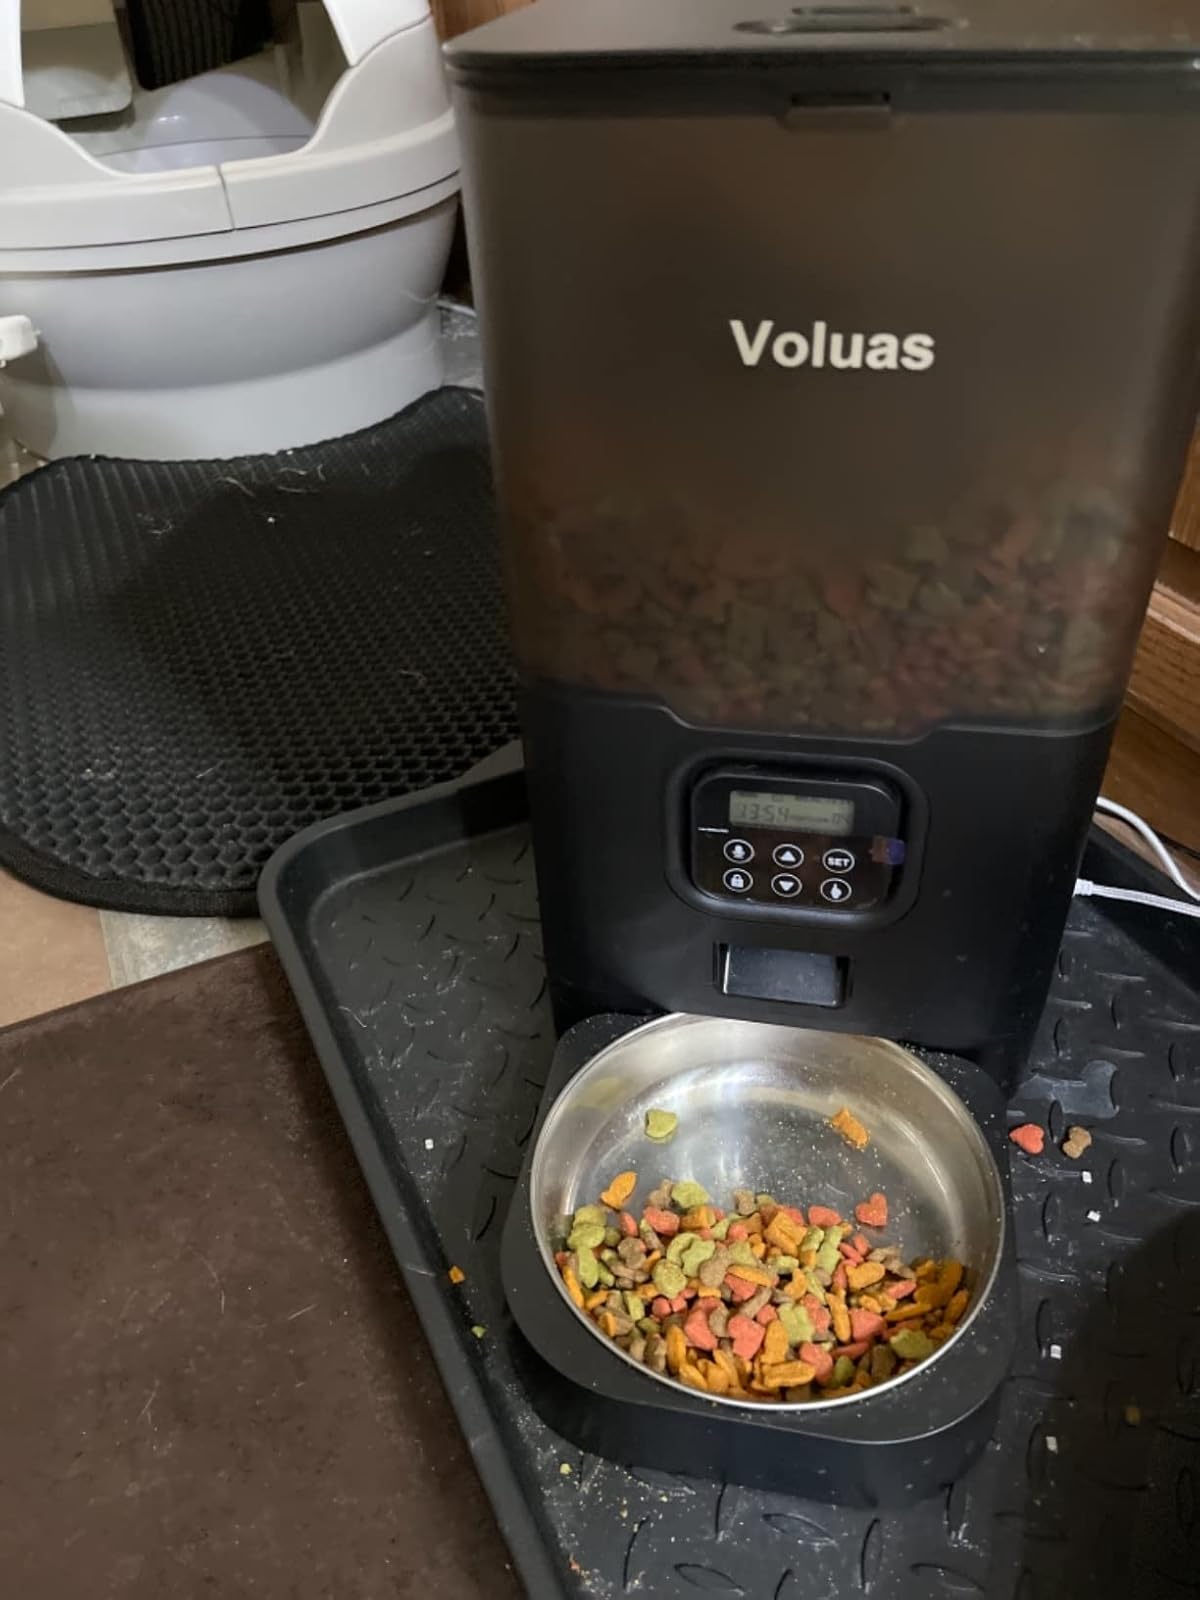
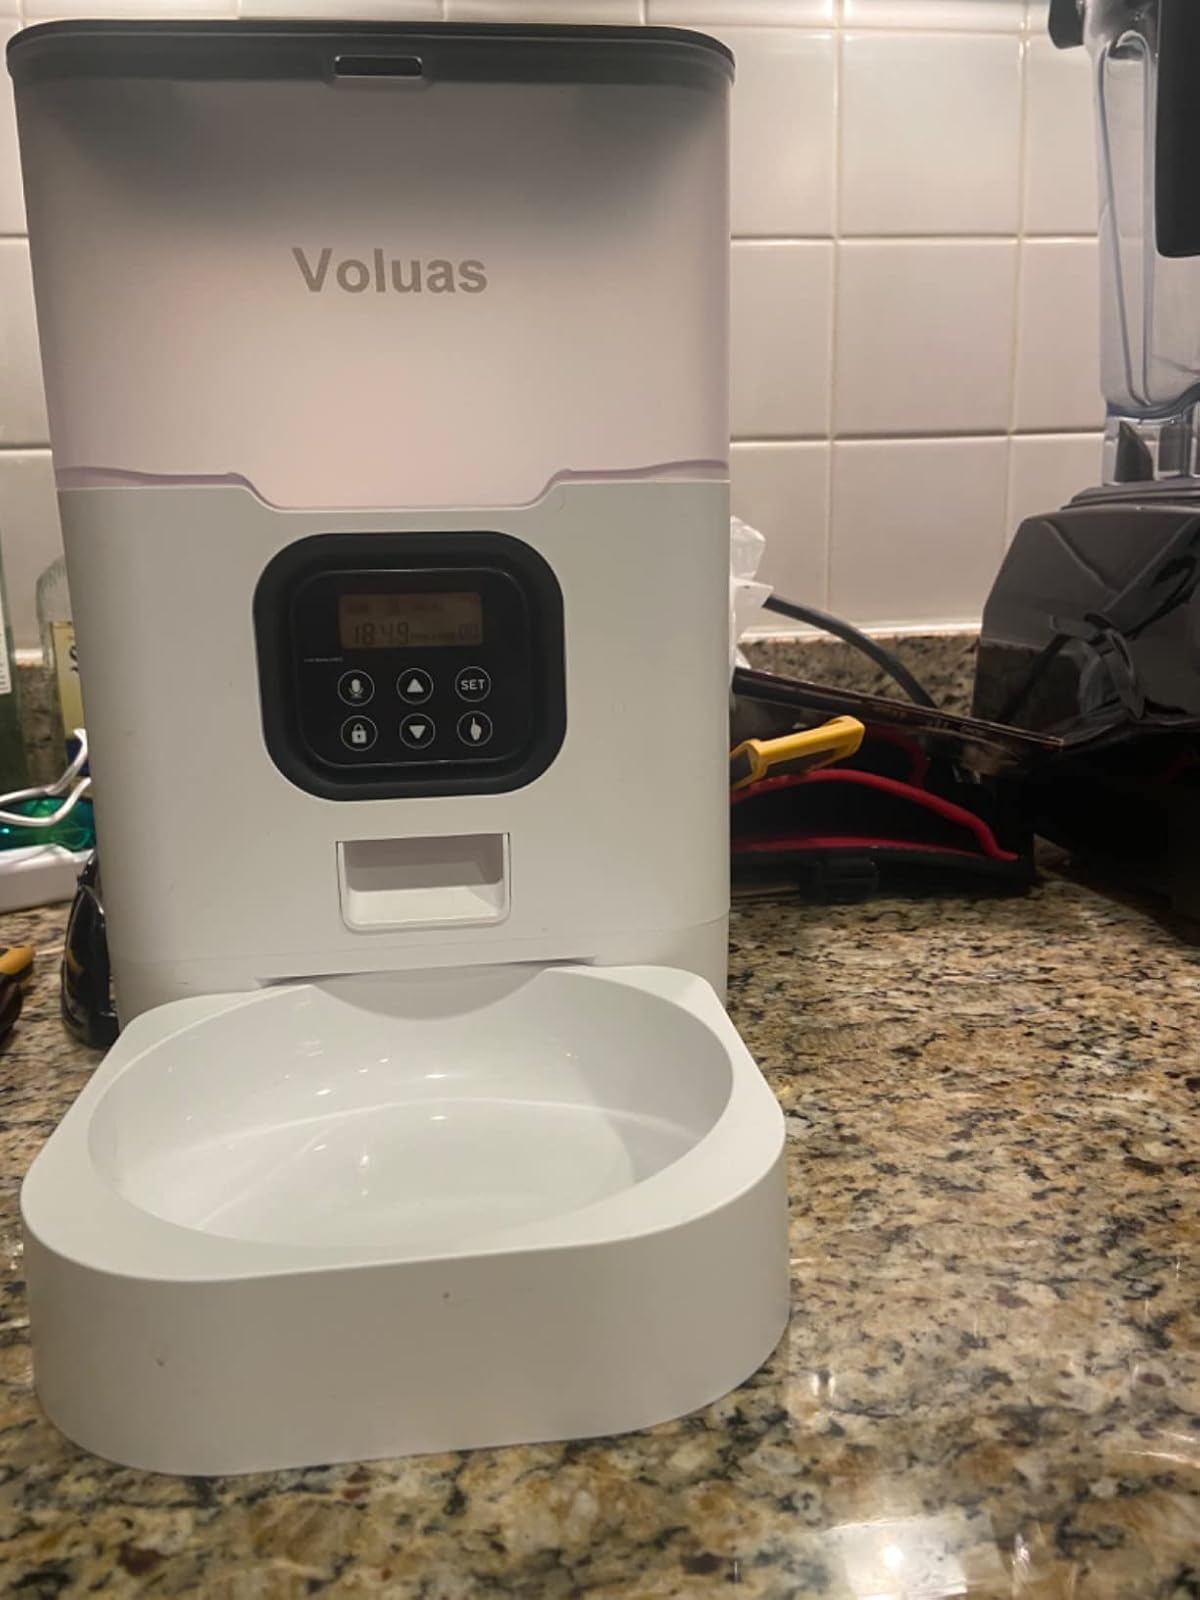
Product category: items_feeder
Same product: no